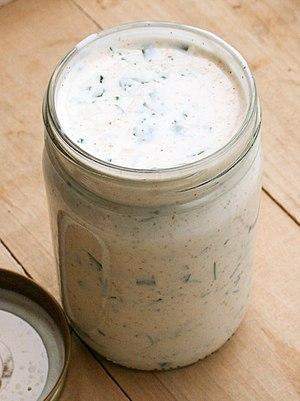
La sauce ranch est utilisée pour assaisonner par exemple les salades aux États-Unis. Ses ingrédients sont de la mayonnaise, crème fraîche, ciboulette, persil et aneth séché, poudre d'ail et d'oignon, graines de céleri, paprika, moutarde et jus de citron.